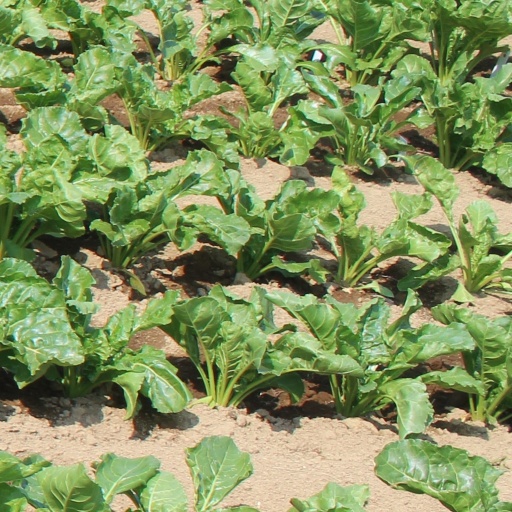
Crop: sugar beet